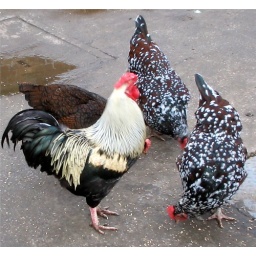
Laughing in the face of bird flu